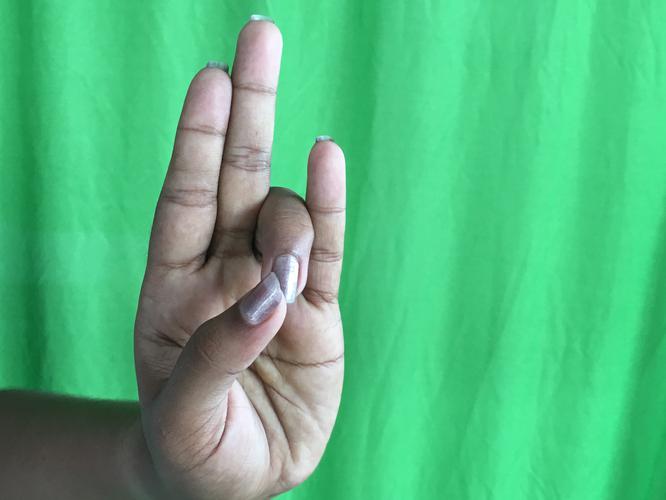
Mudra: Mayura
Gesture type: single_hand